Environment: real
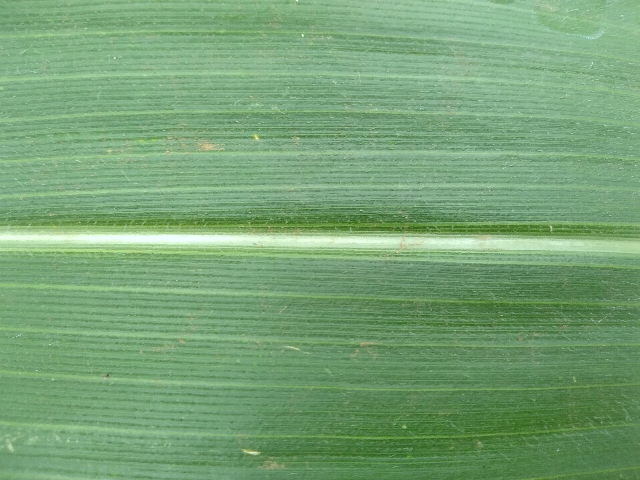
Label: healthy